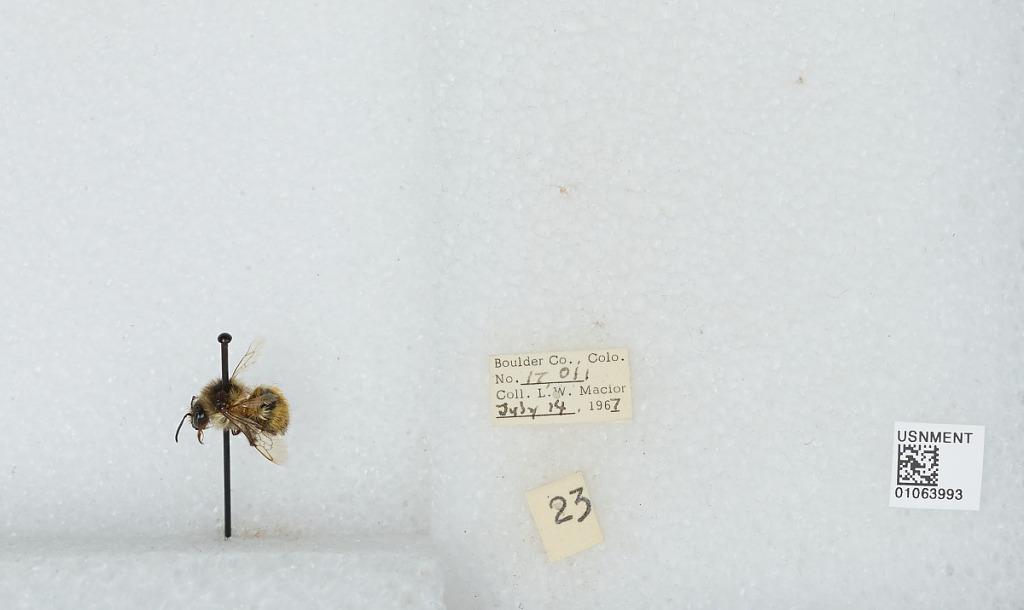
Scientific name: Bombus (Pyrobombus) bifarius Cresson
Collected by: L. Macior
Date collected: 1967-7-14
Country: United States
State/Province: Colorado
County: Boulder
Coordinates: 40.0017, -105.308